Mike Rounds

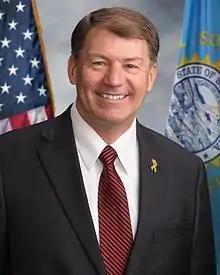
Official portrait, 2015

Marion Michael Rounds (born October 24, 1954) is an American businessman and politician serving as the junior United States senator from South Dakota since 2015. A member of the Republican Party, he served as the 31st governor of South Dakota from 2003 to 2011.